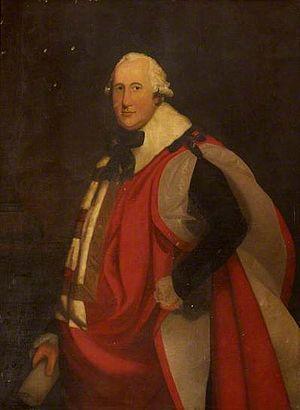
Charles Dillon-Lee, 12ᵉ vicomte Dillon, PK, PC était Membre du Parlement pour l'arrondissement de Westbury.